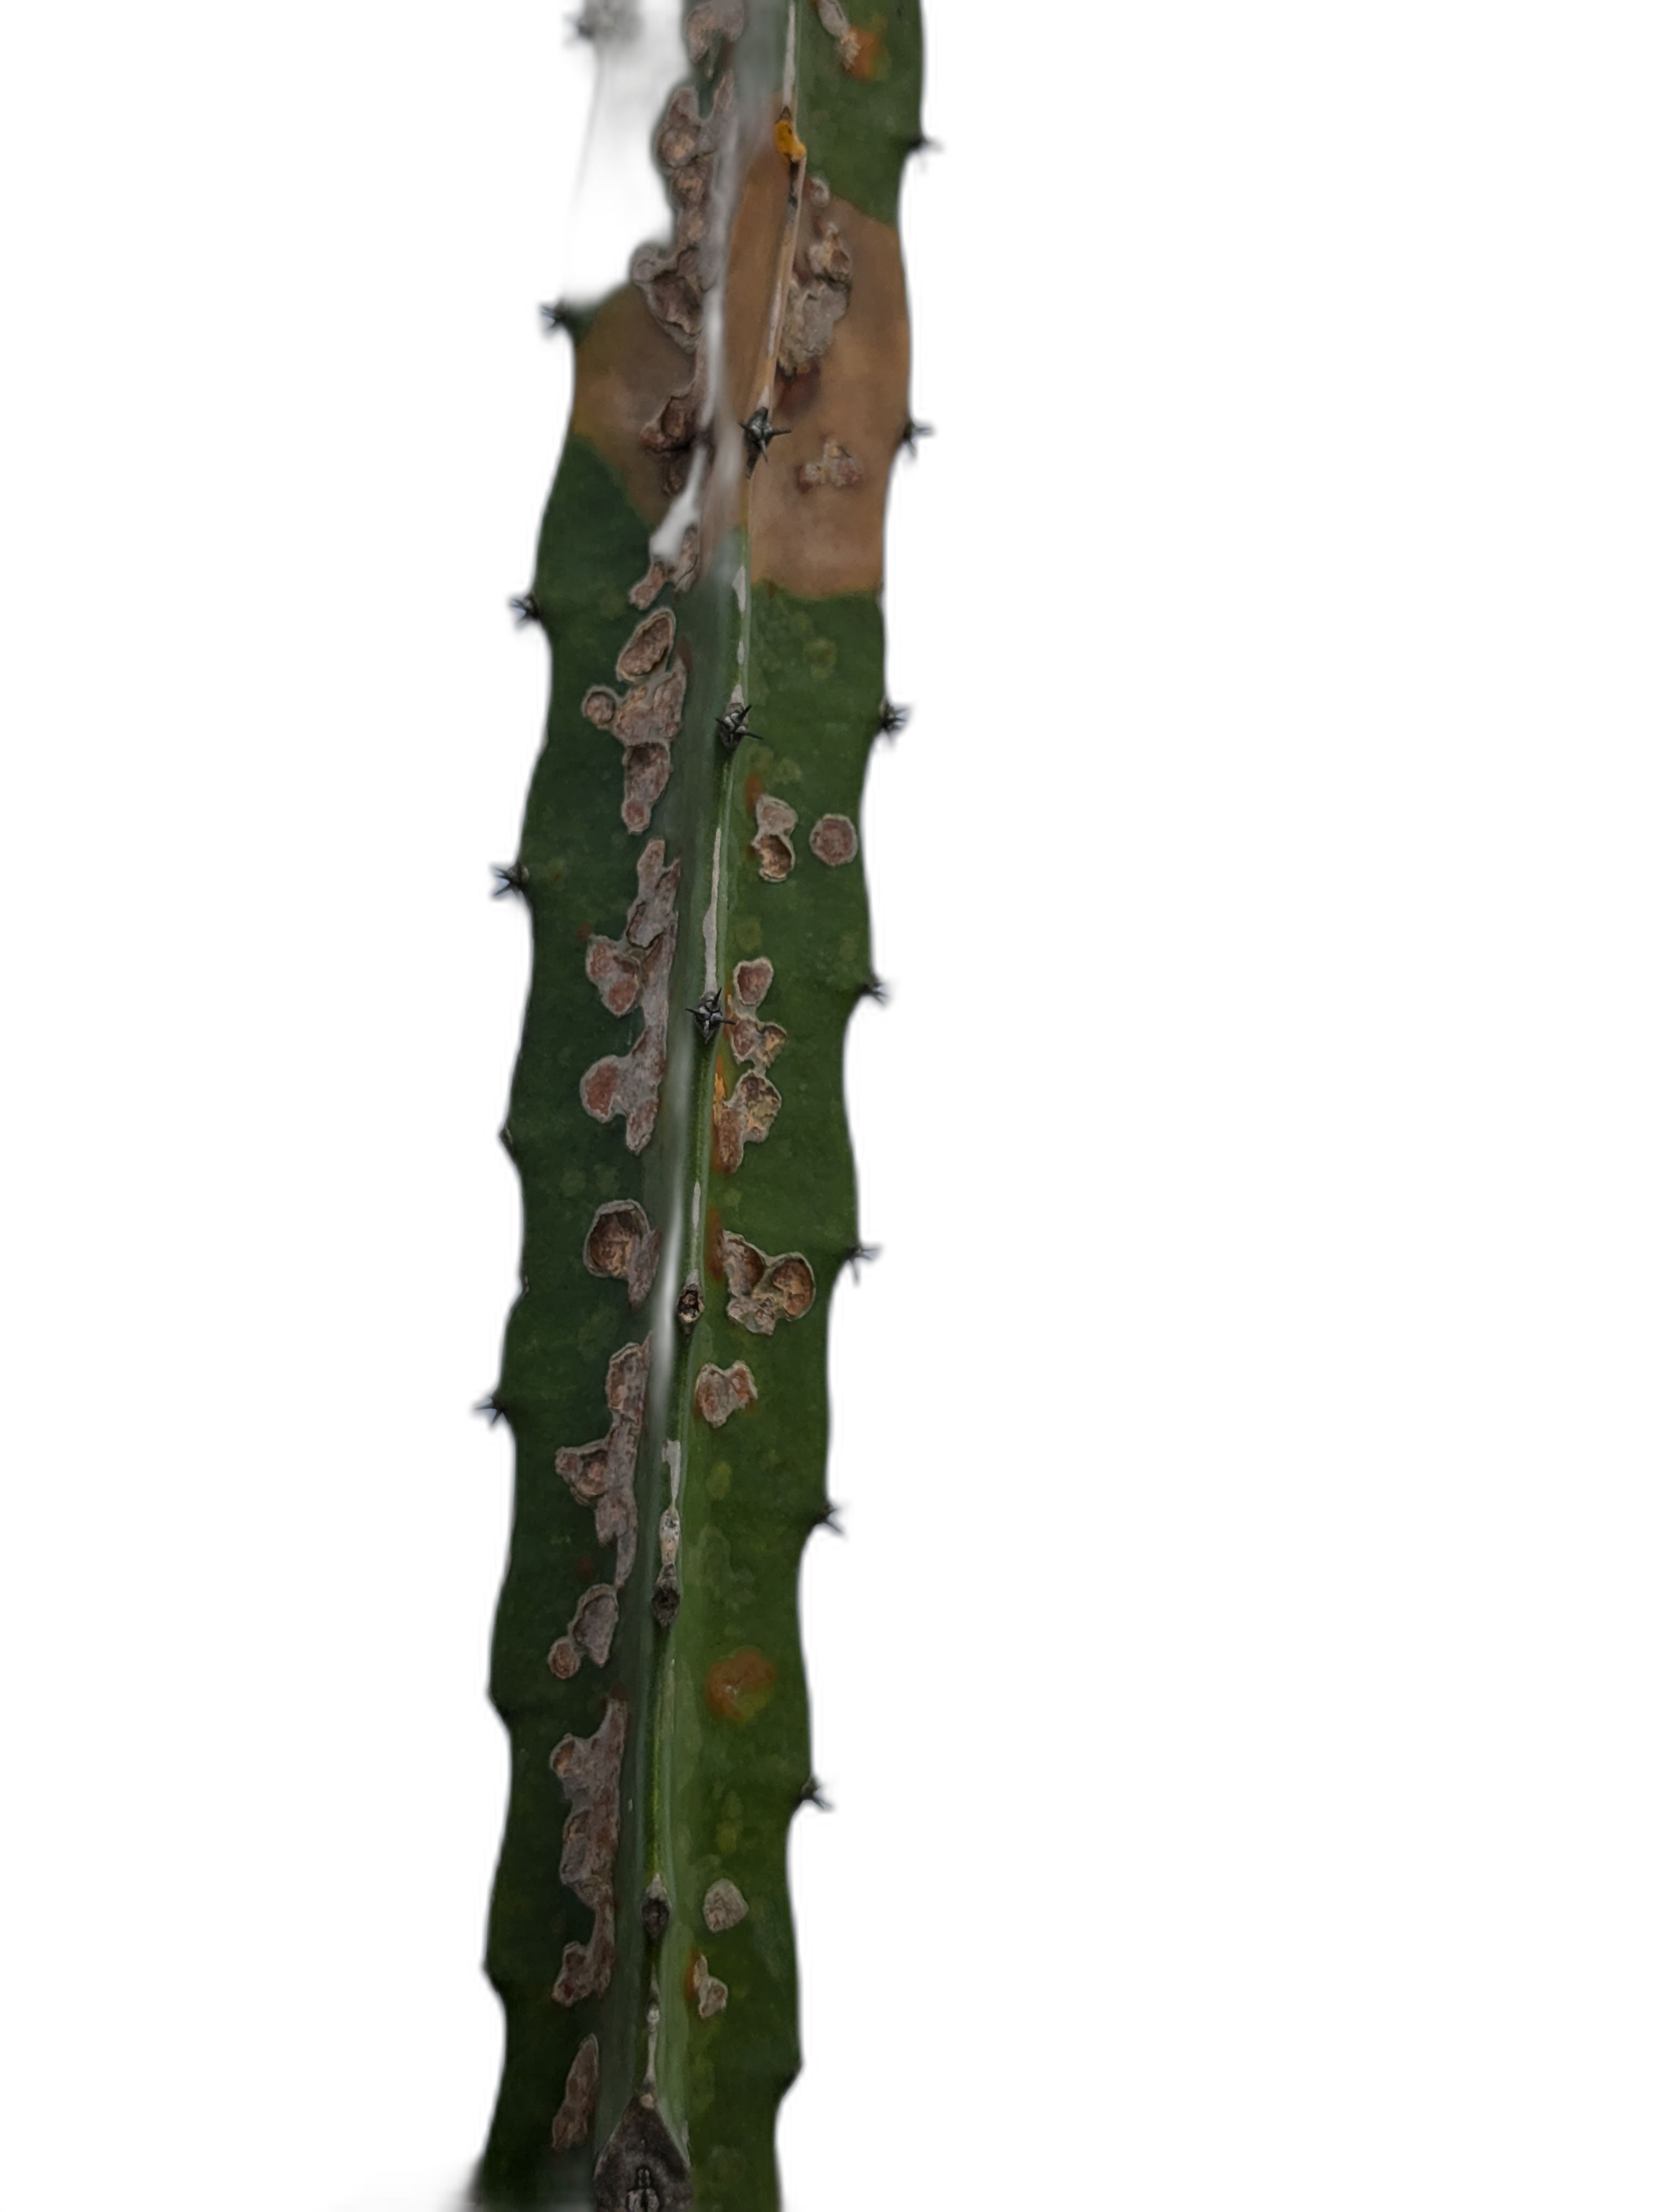
Label: Bad leaf